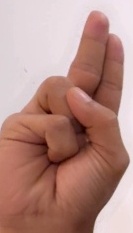
ASL sign: U